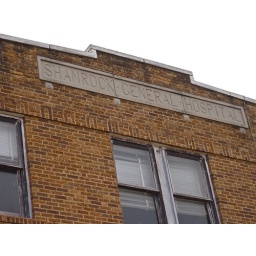
The name is written in stone on the old Shamrock General Hospital building in Shamrock, Texas.